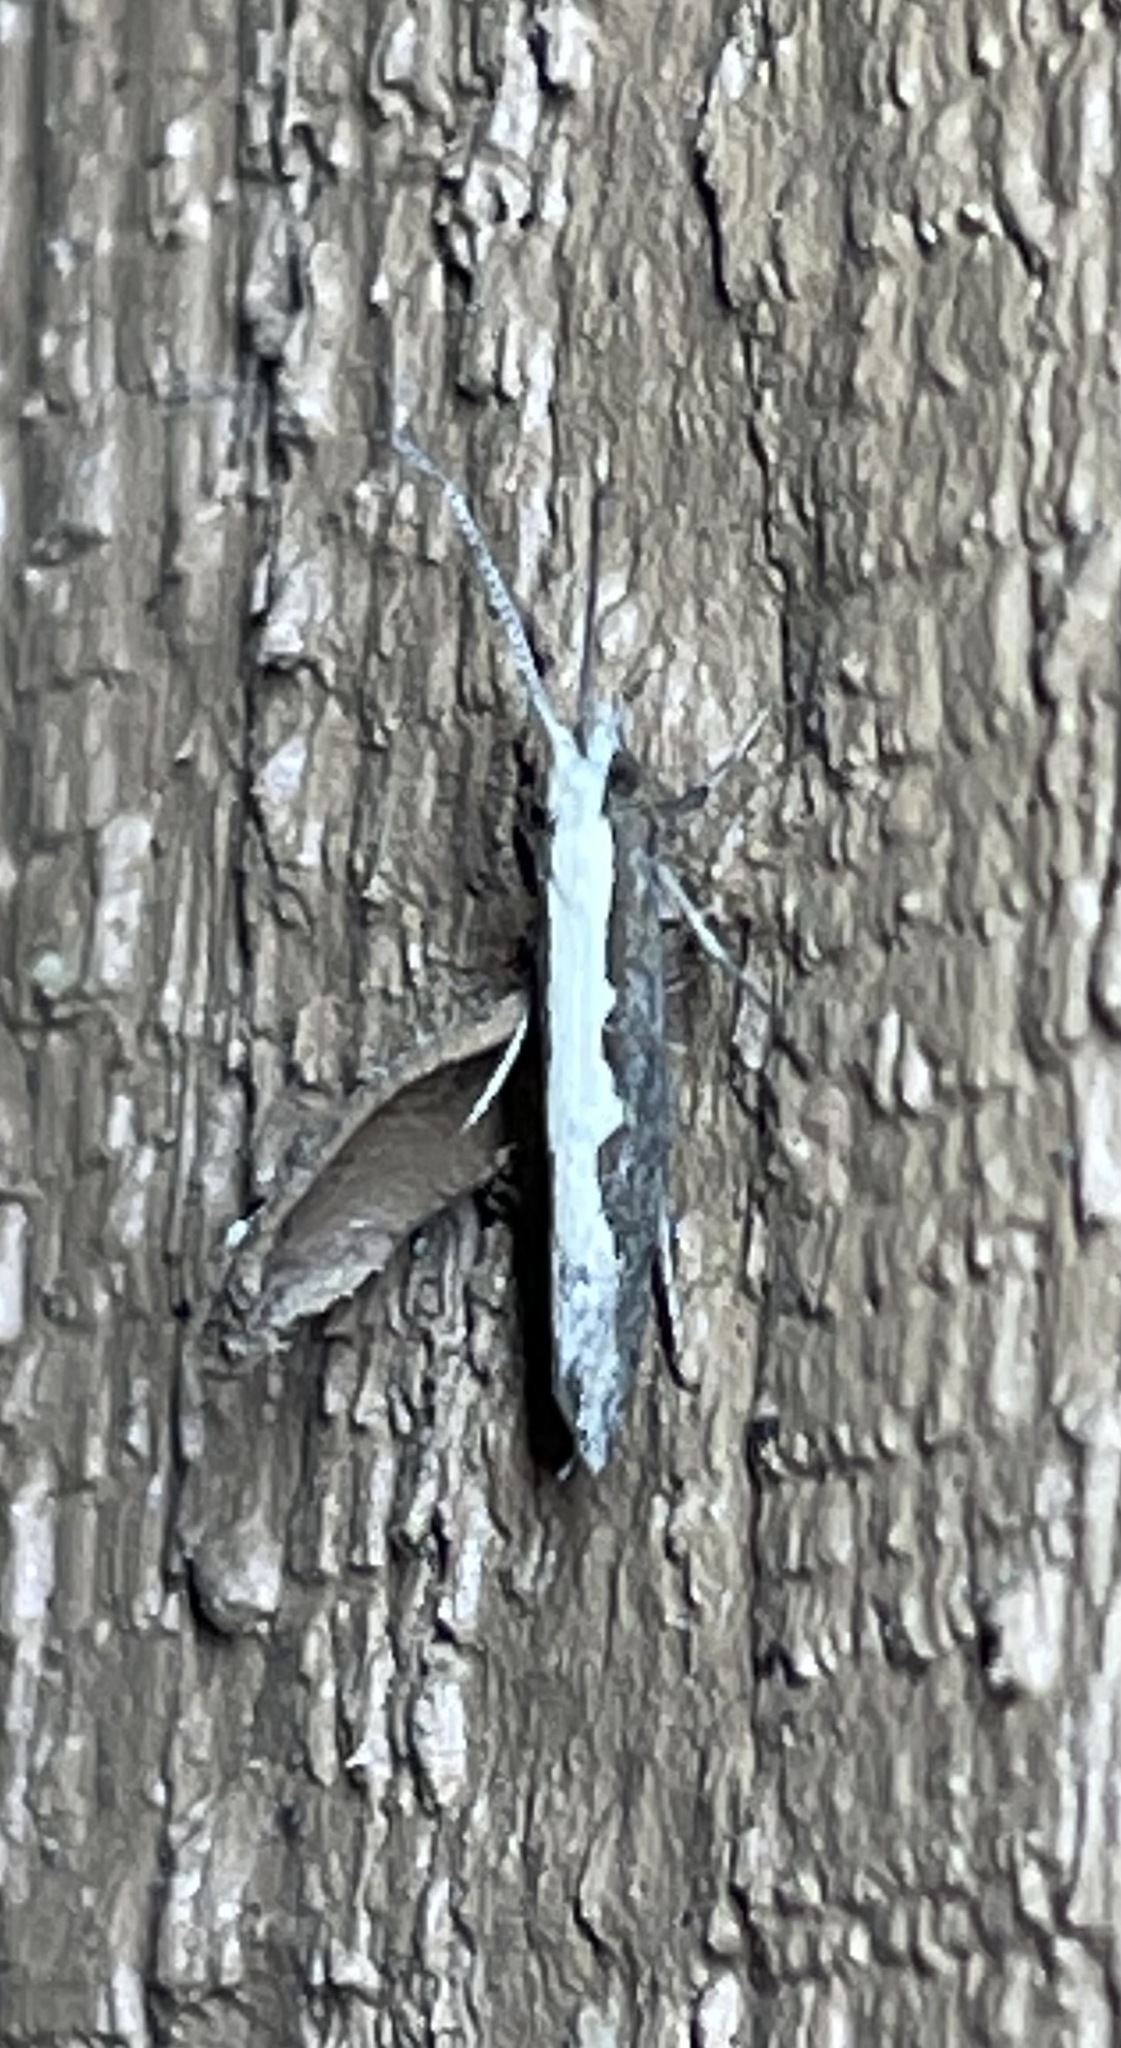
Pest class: diamondback_moth